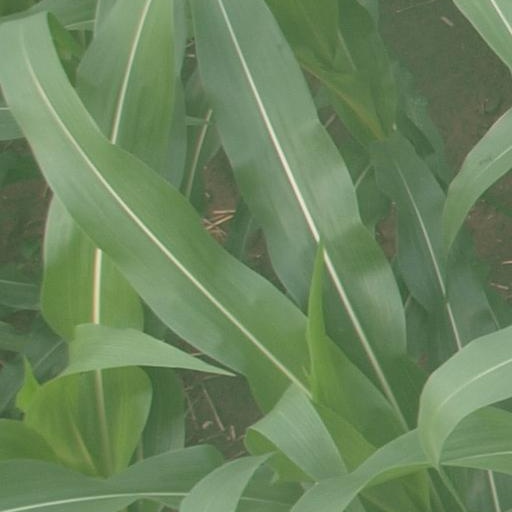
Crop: maize; corn